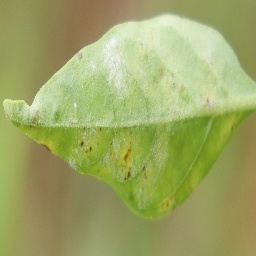
Label: powdery mildew